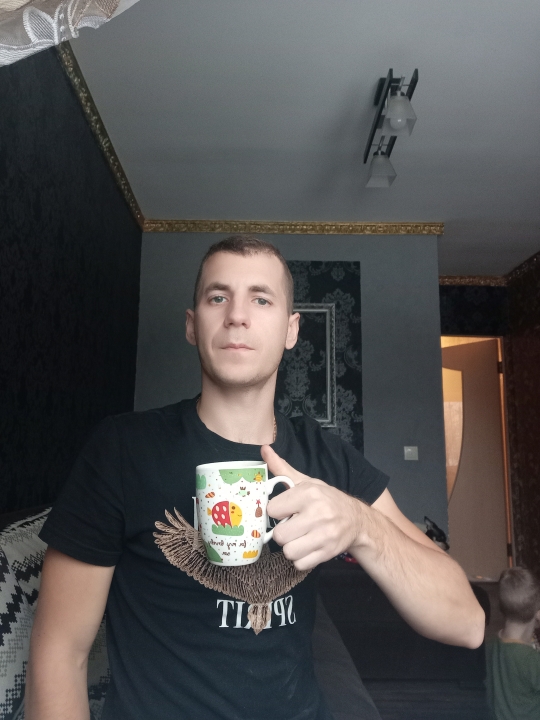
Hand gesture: no_gesture